Paola, Malta

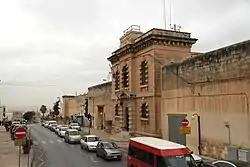
Corradino prison, Paola

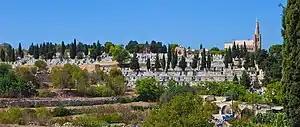
Addolorata Cemetery and Chapel

The town is named after Grand Master Antoine de Paule, who laid the foundation stone in 1626.